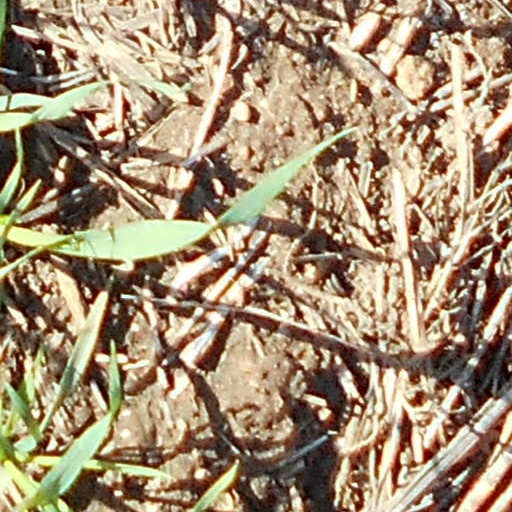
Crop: wheat